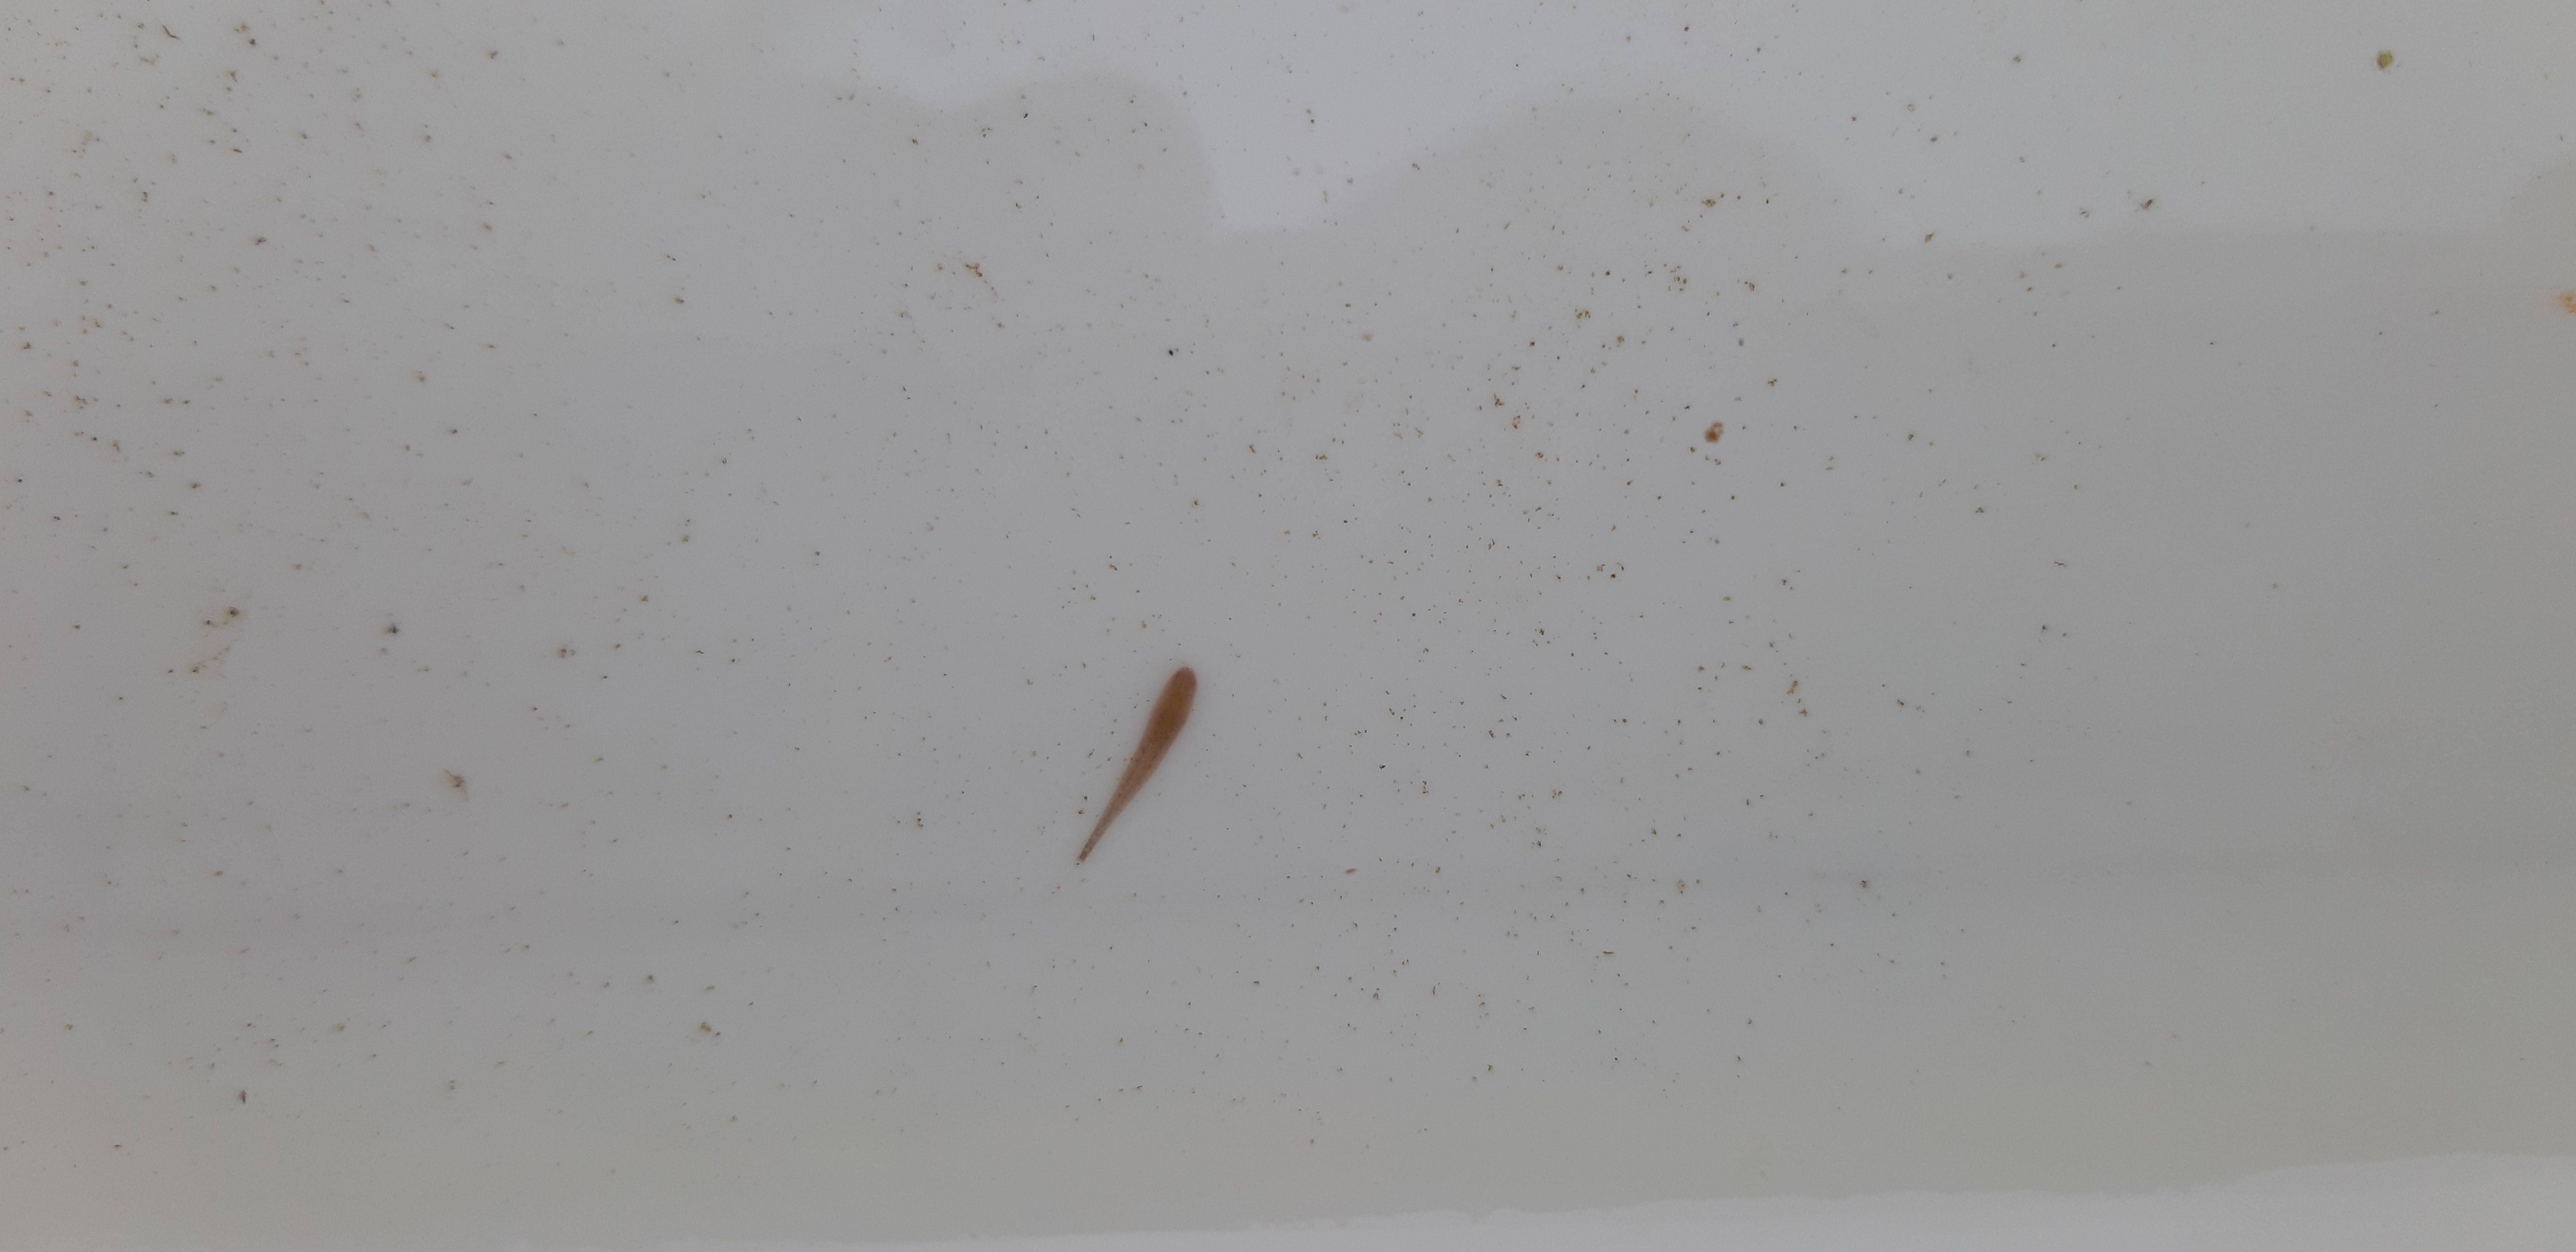
Macroinvertebrate group: leeches